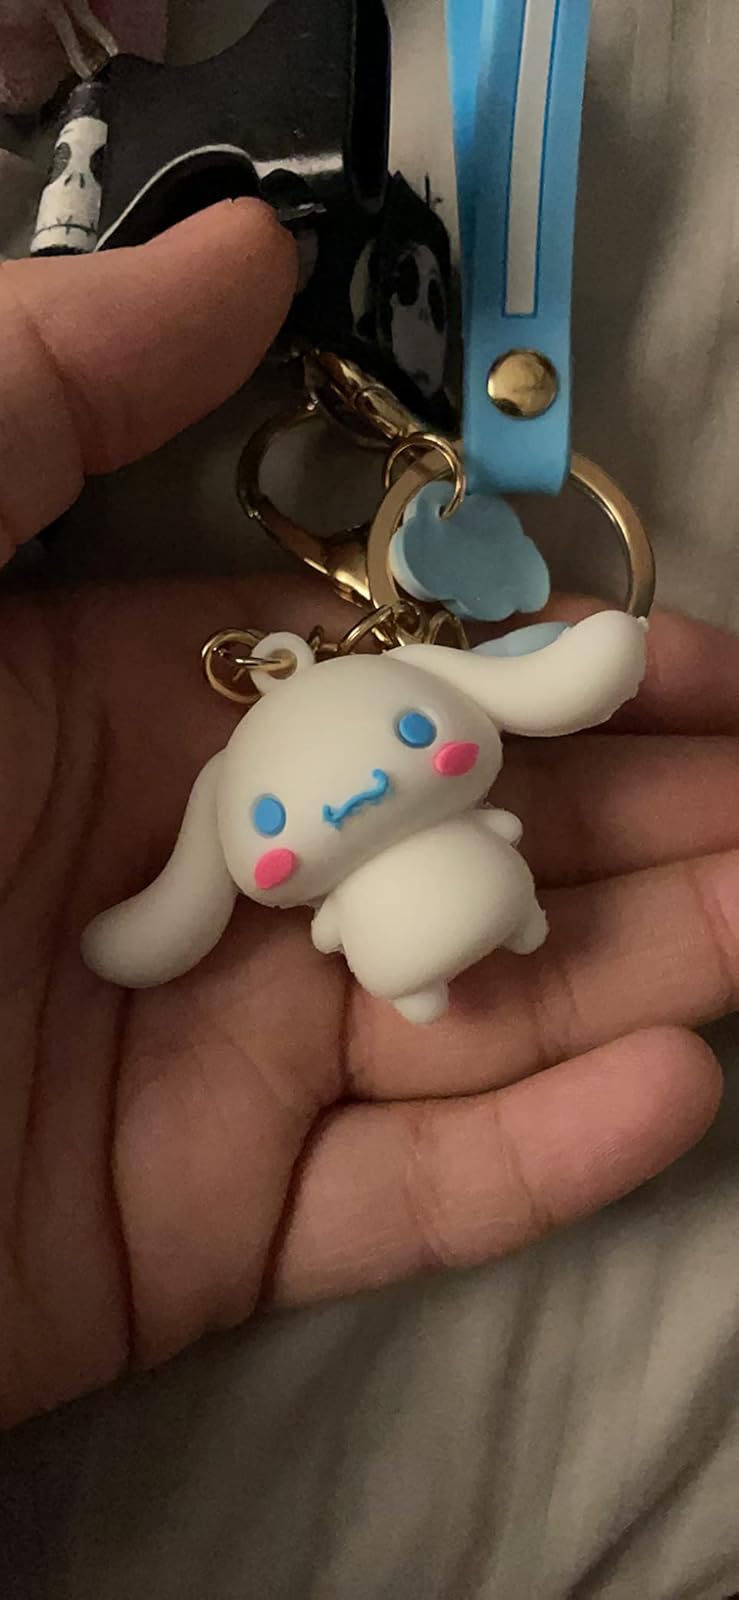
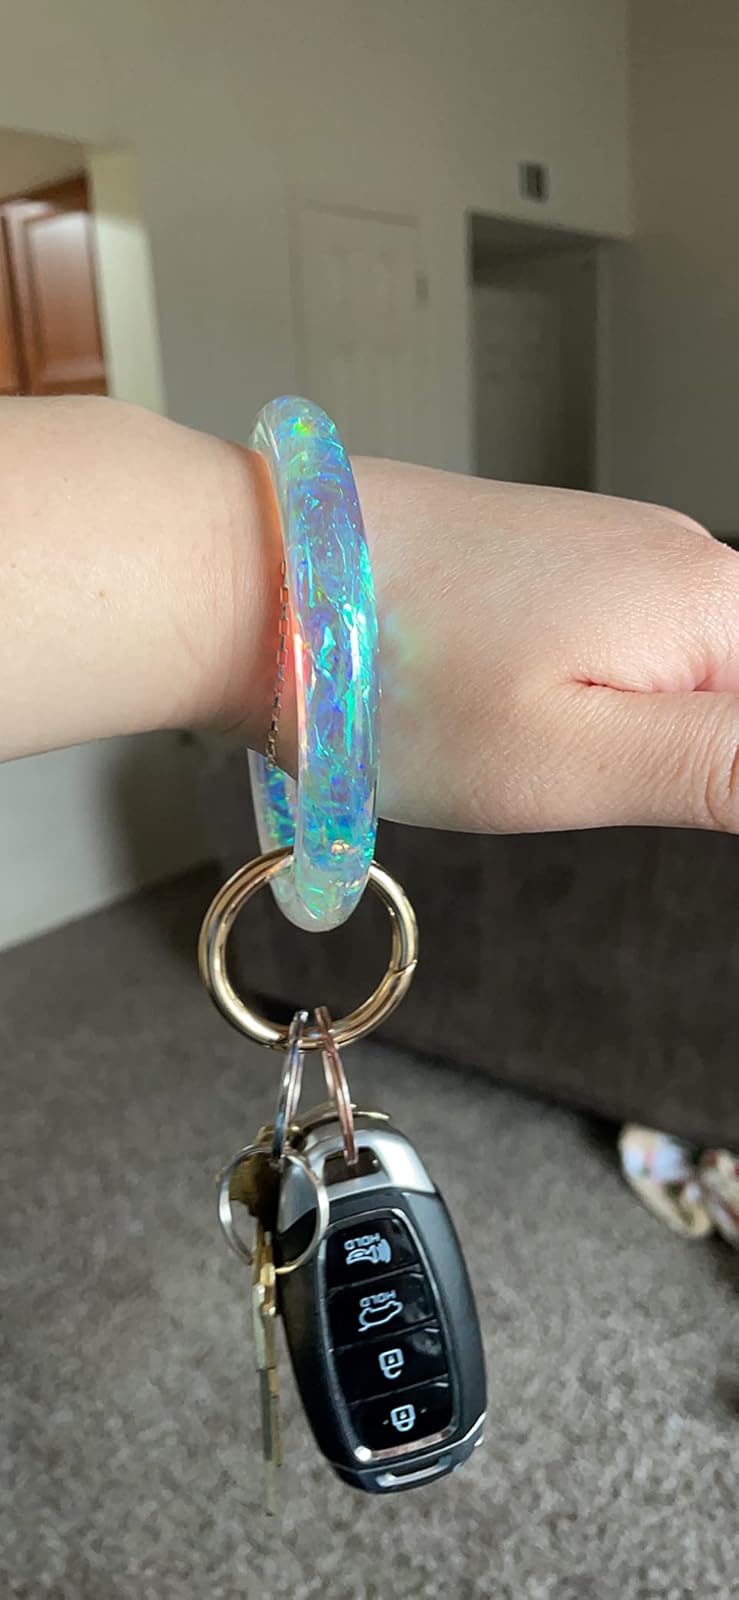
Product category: accessories_keychain
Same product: no